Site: brandenburg
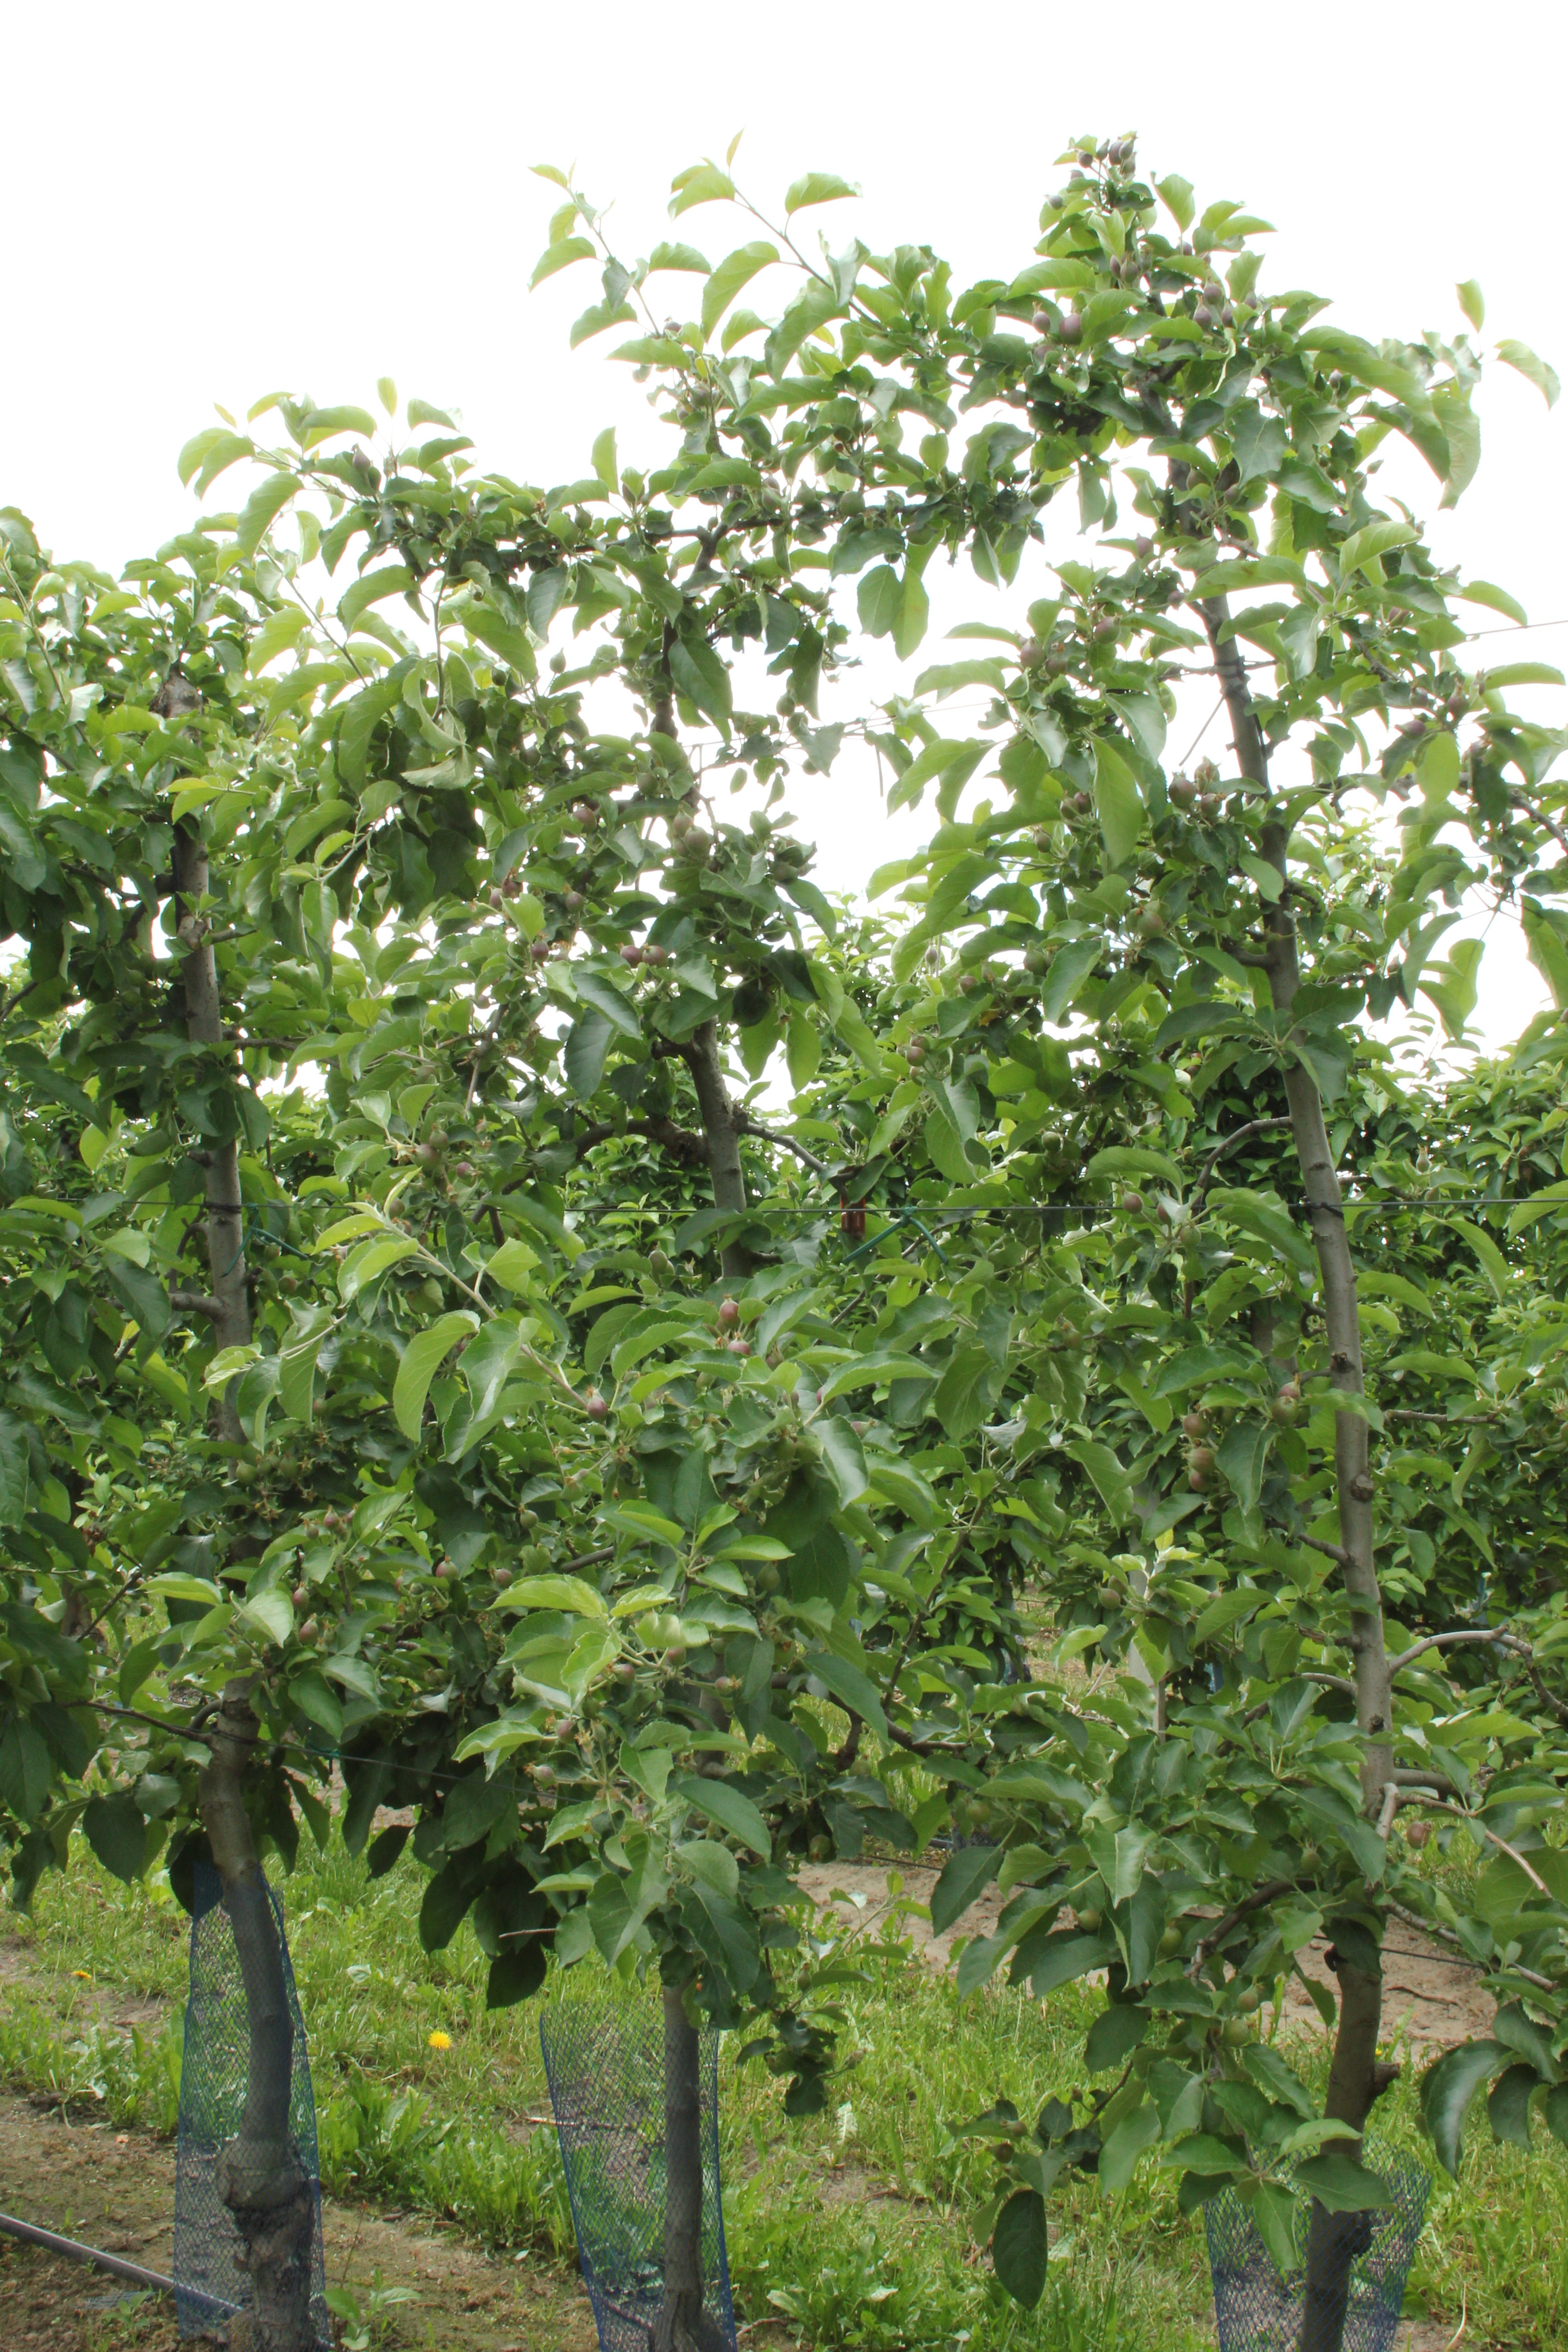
Growth stage (BBCH 72): Development of fruit